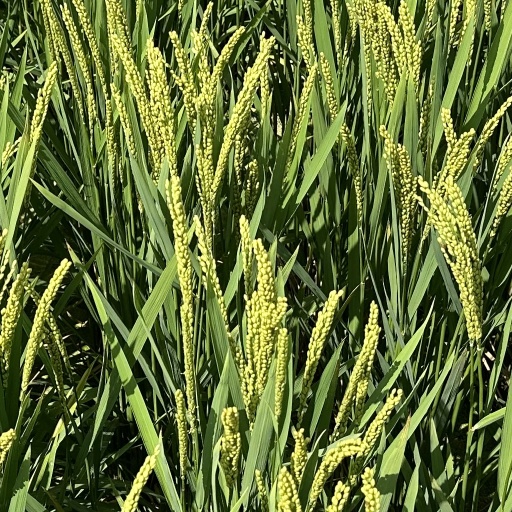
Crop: rice